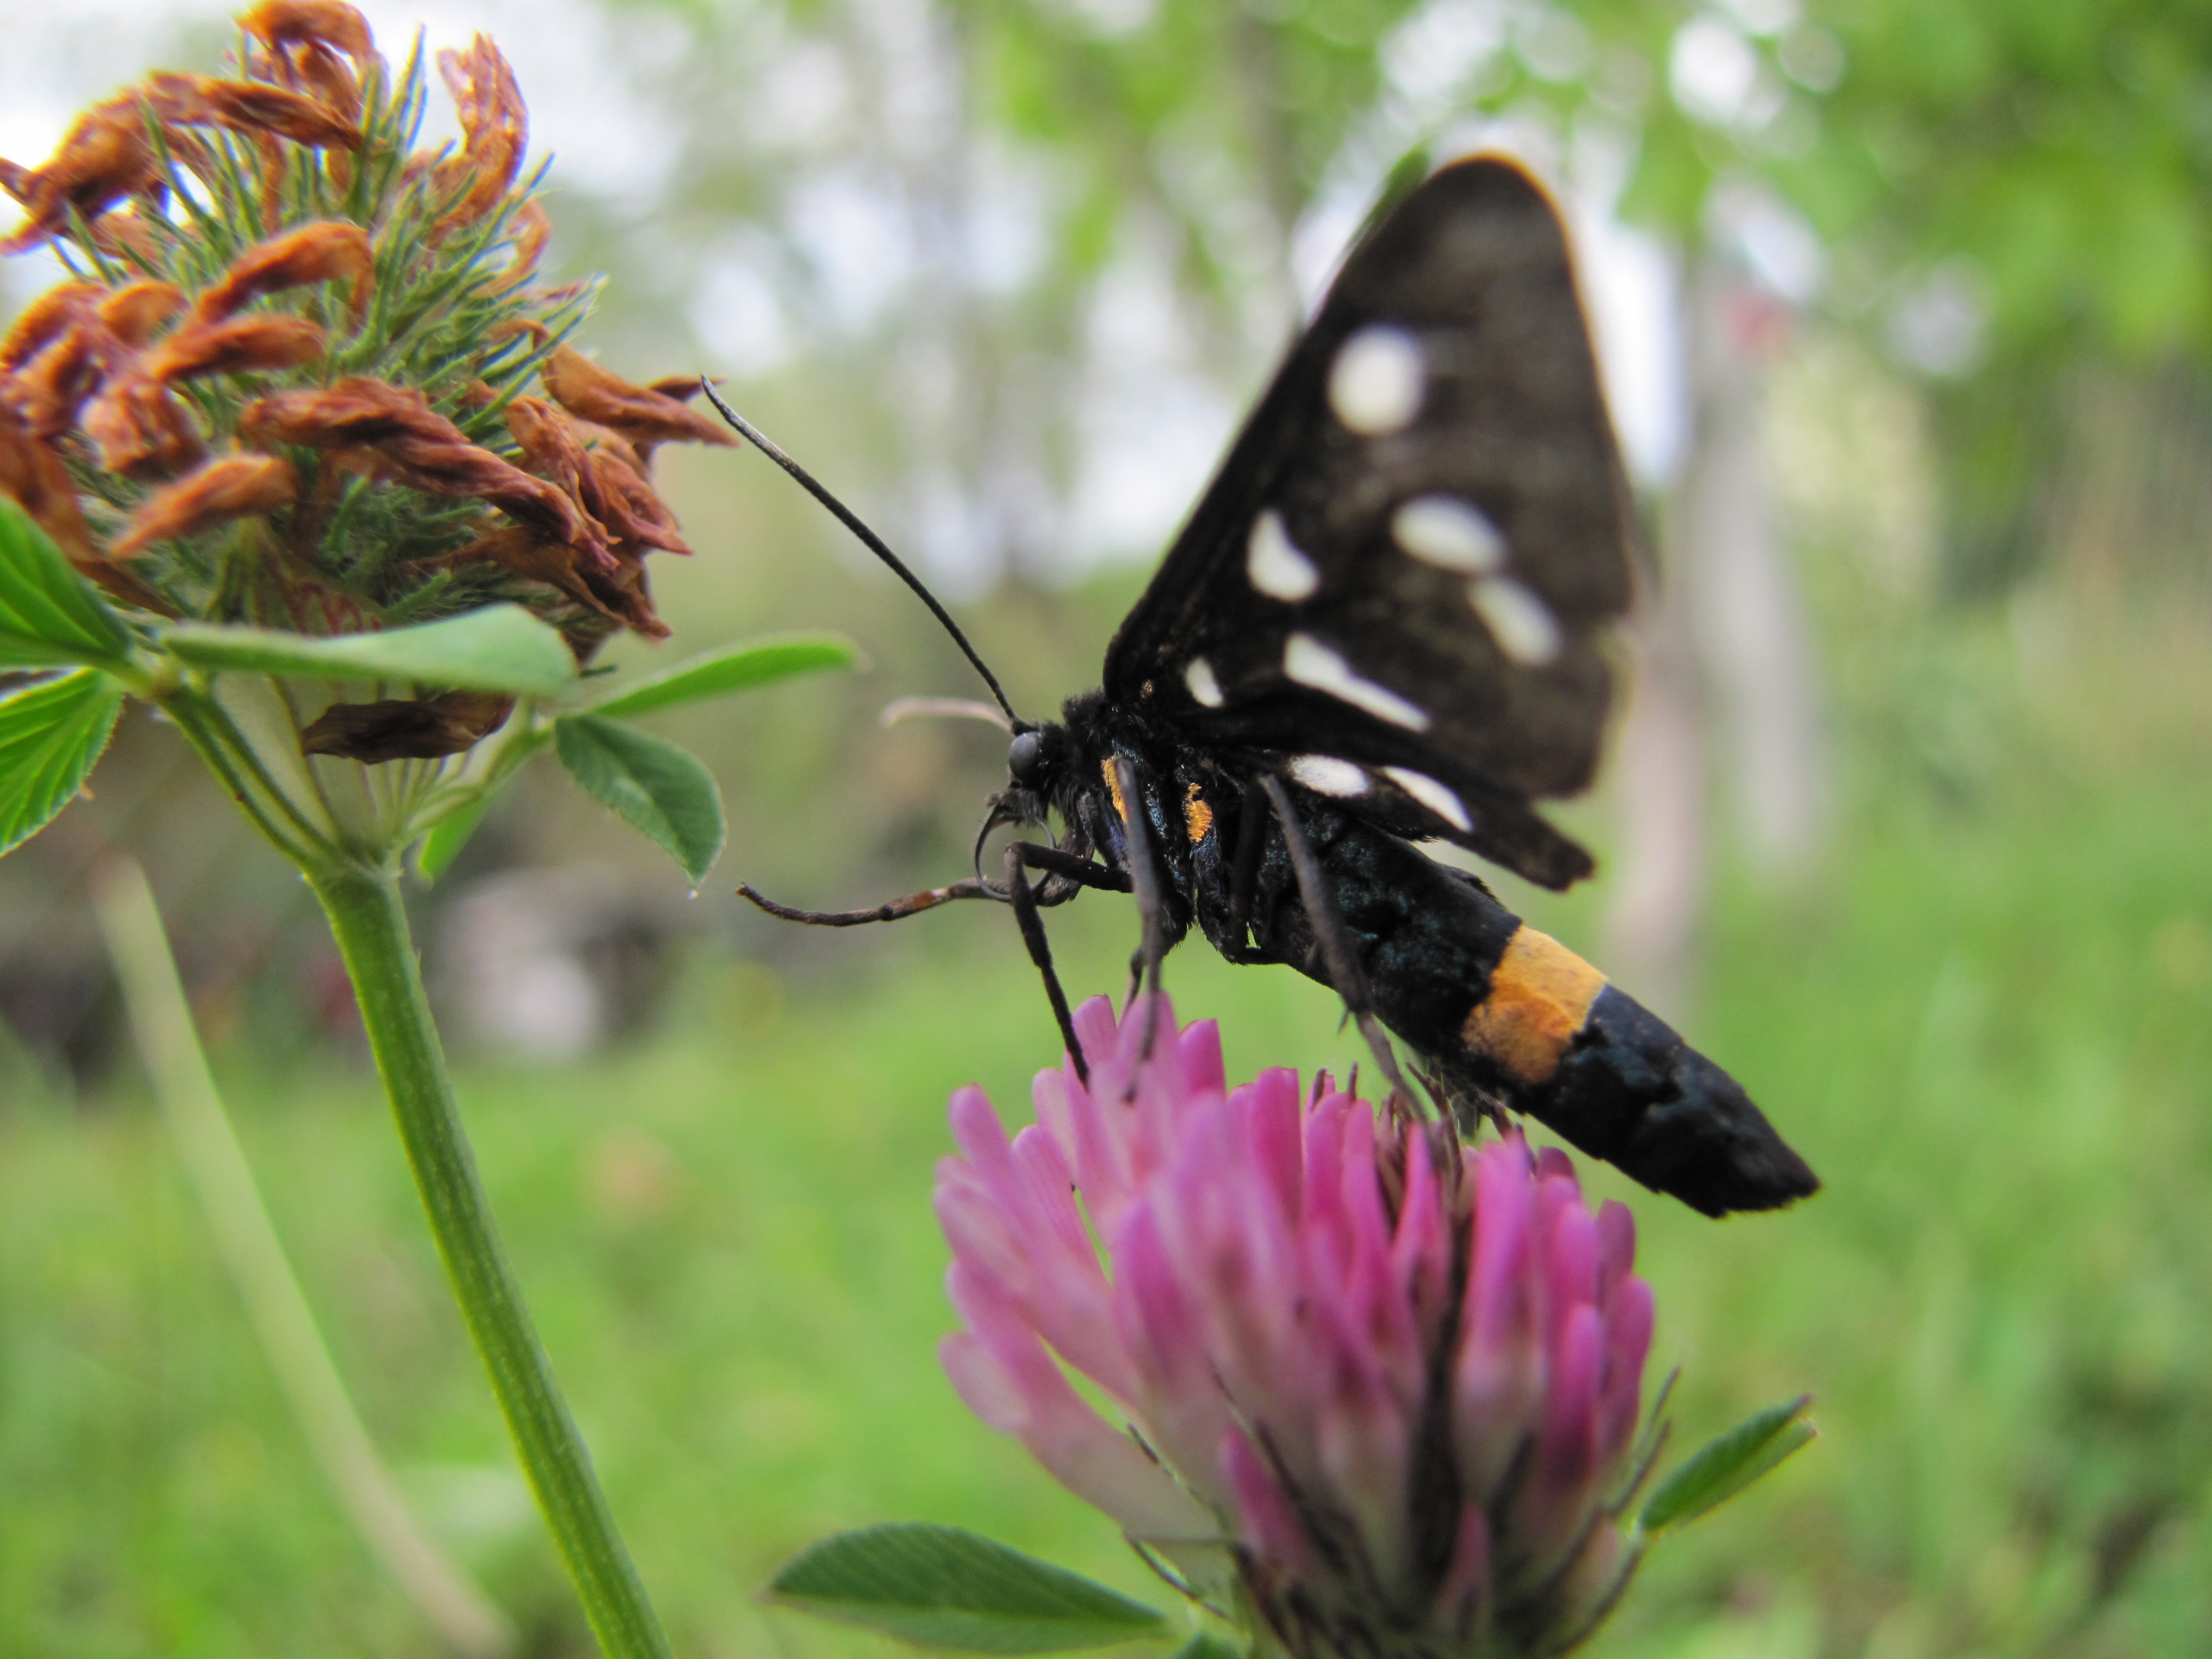
nature, flower, purple, animal, wildlife, insect, macro, botany, butterfly, winged, flora, fauna, invertebrate, monarch butterfly, spotted, nectar, macro photography, arthropod, sheer, flying insect, pollinator, polka dots, moths and butterflies